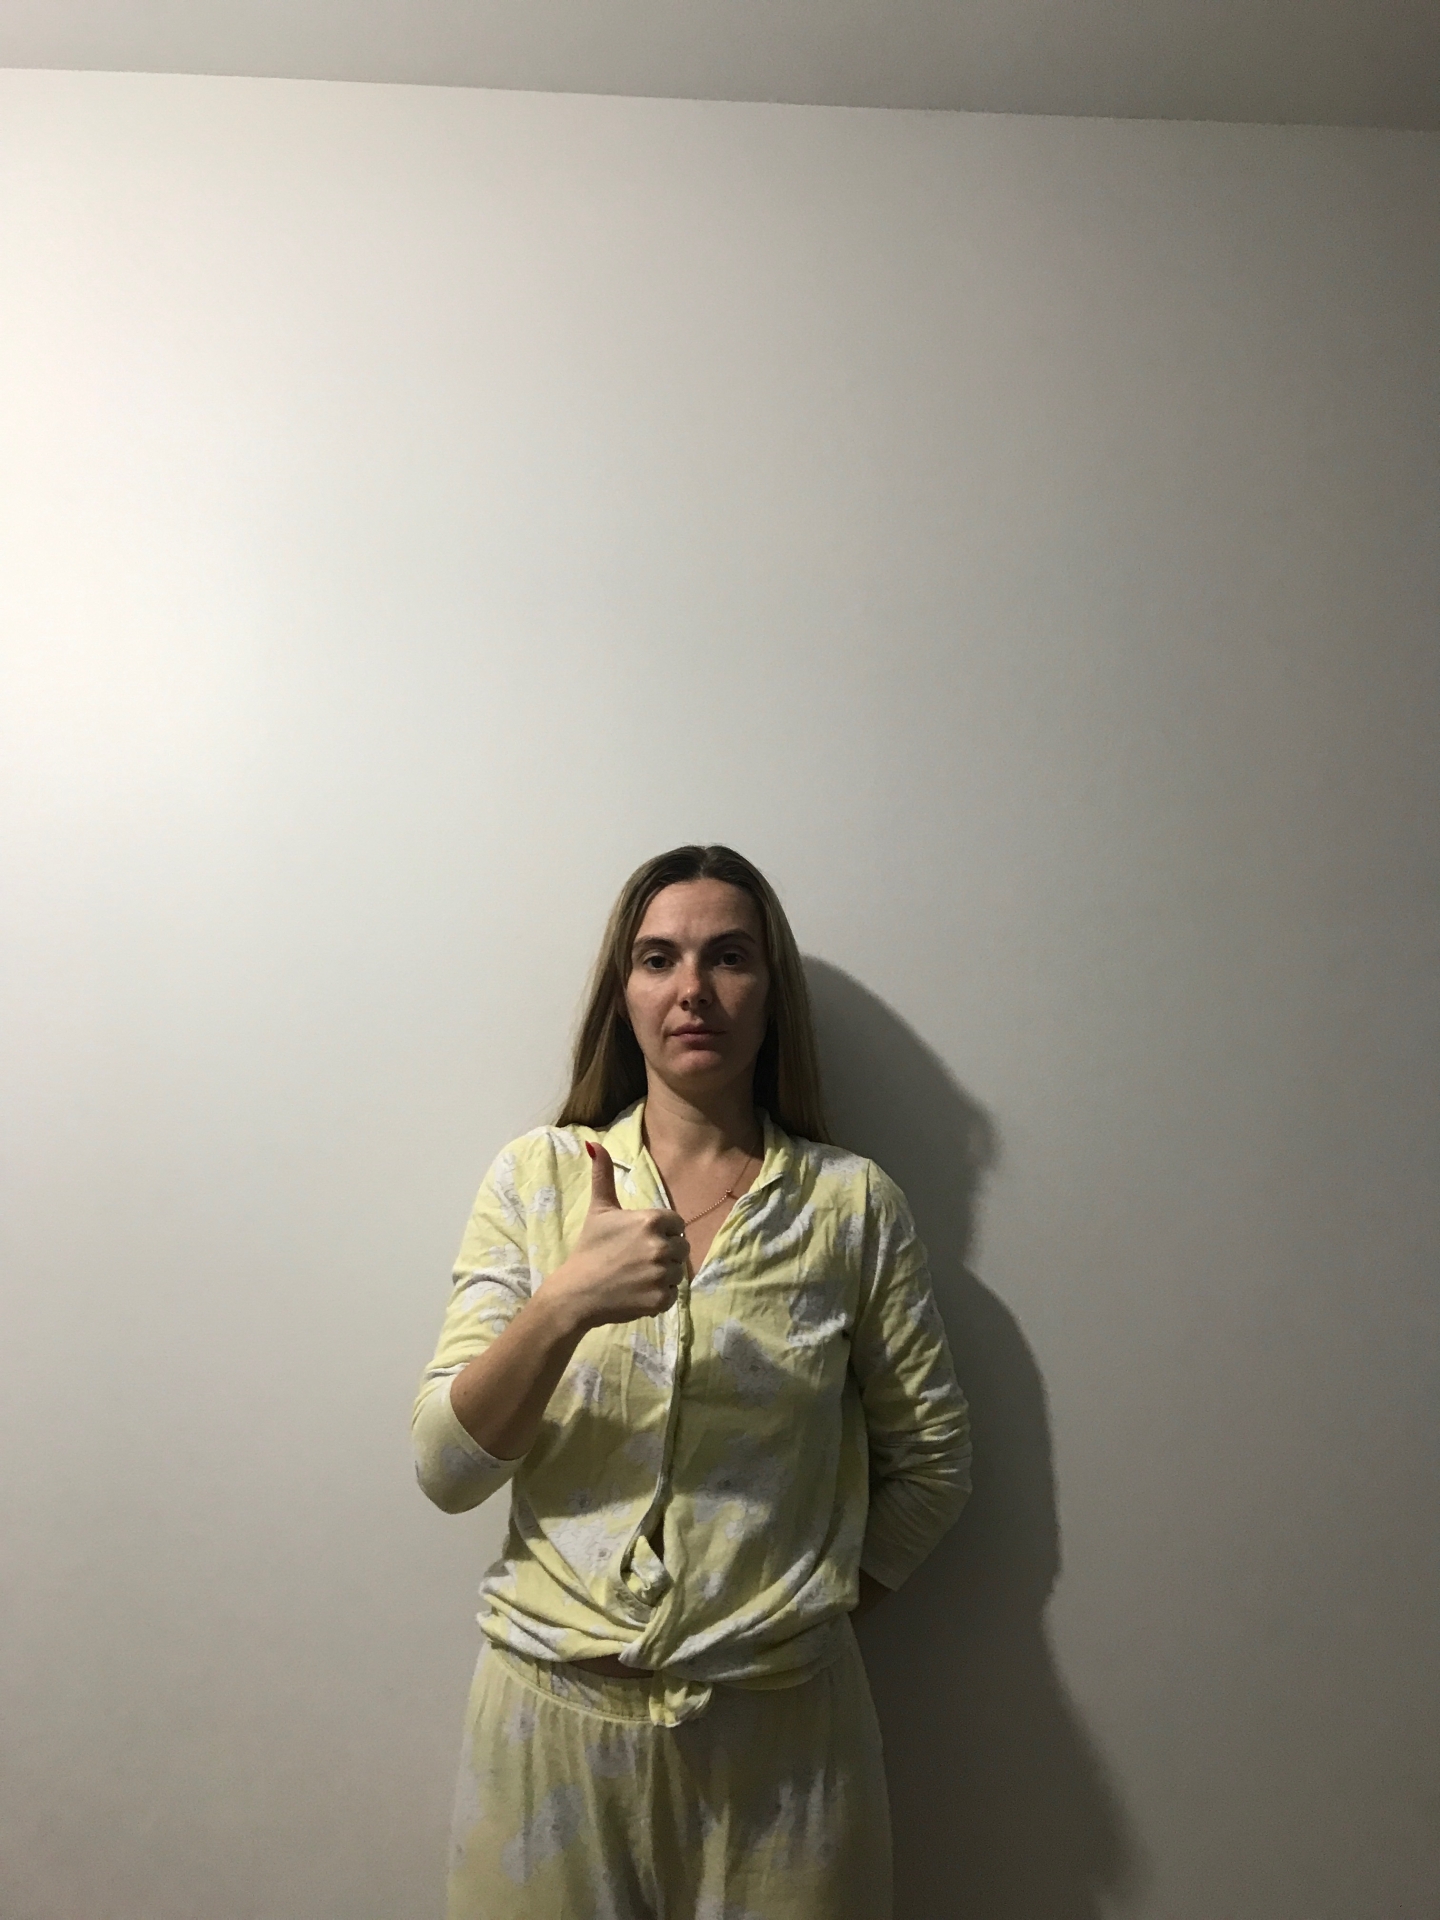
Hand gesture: like